History of music

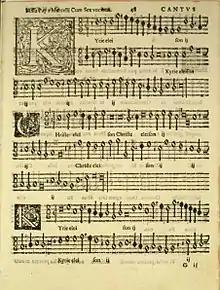
Sheet music for part of the "Missa Papae Marcelli" by Giovanni Pierluigi da Palestrina

Most parts of Europe had active and well-differentiated musical traditions by late in the century. In England, composers such as Thomas Tallis and William Byrd wrote sacred music in a style similar to that written on the continent, while an active group of home-grown madrigalists adapted the Italian form for English tastes: famous composers included Thomas Morley, John Wilbye and Thomas Weelkes. Spain developed instrumental and vocal styles of its own, with Tomás Luis de Victoria writing refined music similar to that of Palestrina, and numerous other composers writing for the new guitar. Germany cultivated polyphonic forms built on the Protestant chorales, which replaced the Roman Catholic Gregorian Chant as a basis for sacred music, and imported the style of the Venetian school (the appearance of which defined the start of the Baroque era there). In addition, Dutch and German composers, particularly Jan Pieterszoon Sweelinck, wrote enormous amounts of organ music, establishing the basis for the later Baroque organ style which culminated in the work of J.S. Bach. France developed a unique style of musical diction known as musique mesurée, used in secular chansons, with composers such as Guillaume Costeley and Claude Le Jeune prominent in the movement.